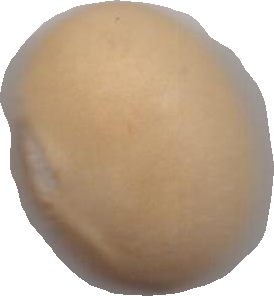
Variety: Dega